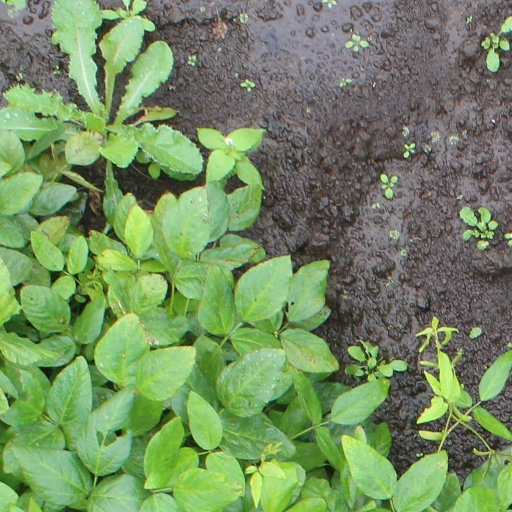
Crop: soybean